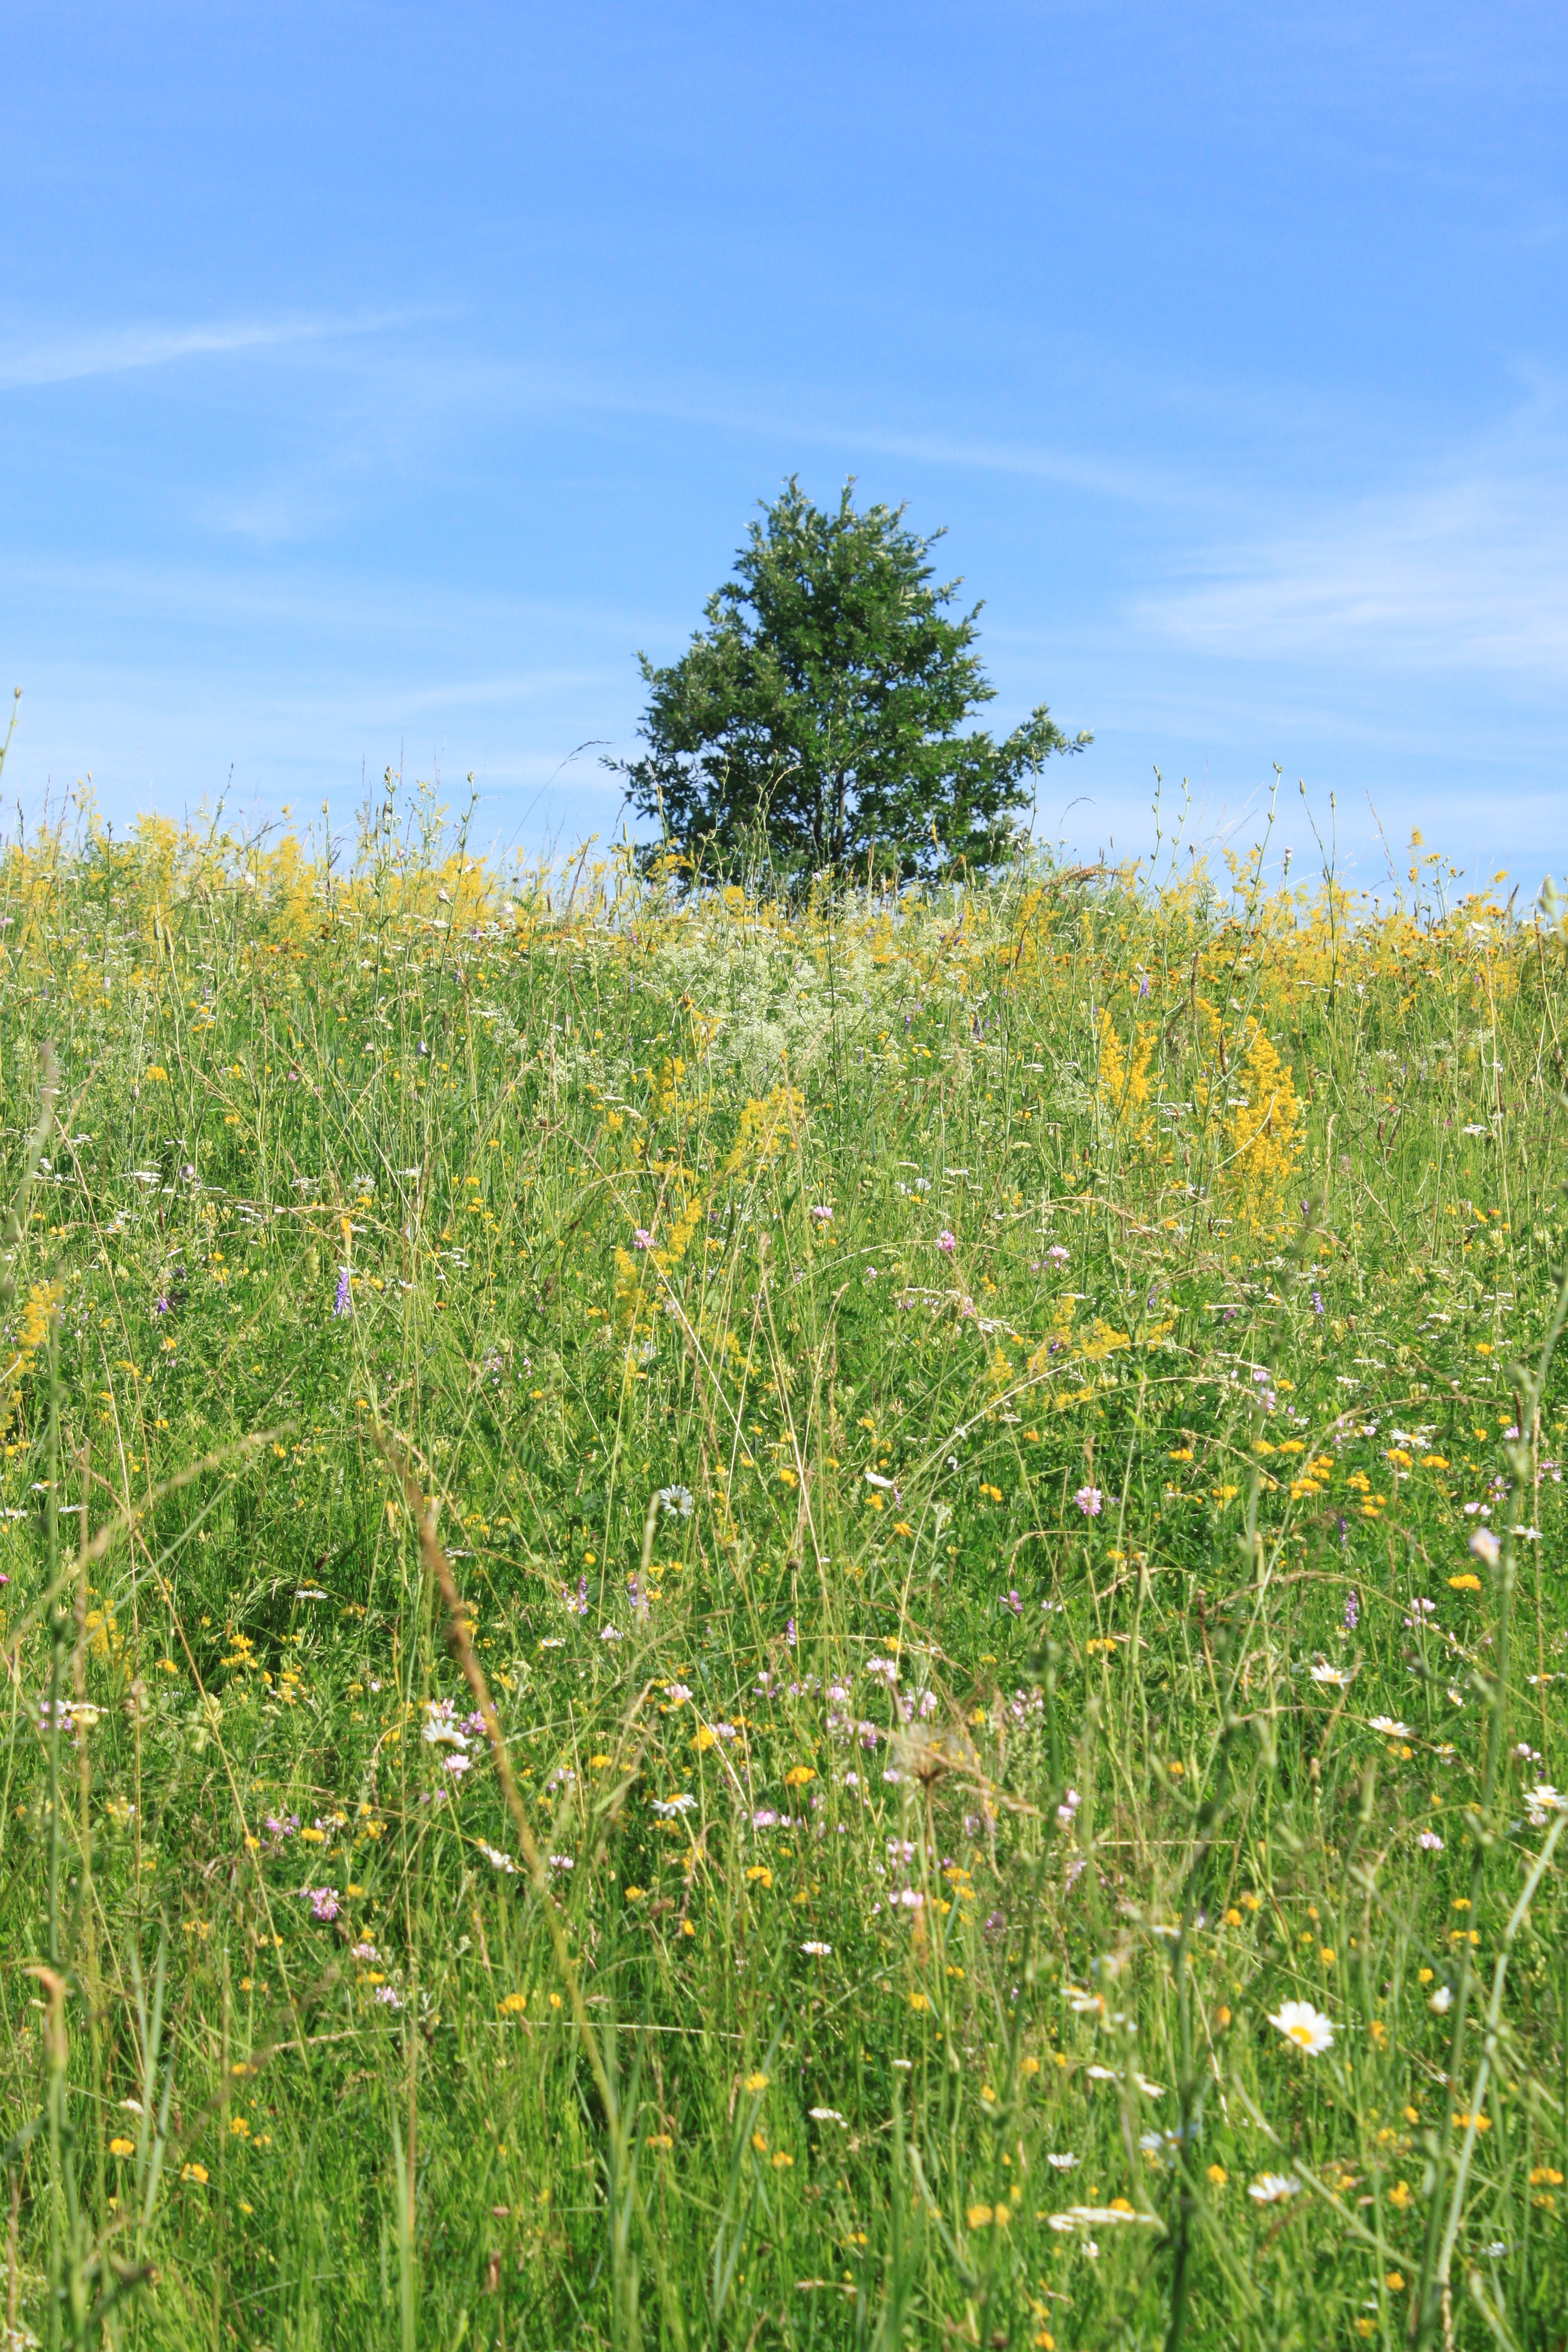
tree, nature, grass, plant, sky, white, field, lawn, meadow, prairie, flower, summer, green, crop, pasture, blue, yellow, agriculture, lonely, flora, plain, rapeseed, wildflower, flowers, grassland, vegetation, wetland, habitat, ecosystem, steppe, rural area, flowering plant, natural environment, grass family, land plant